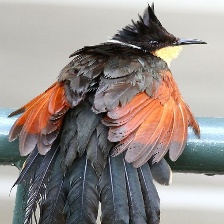
Species: CHESTNUT WINGED CUCKOO
Scientific name:  CLAMATOR COROMANDUS